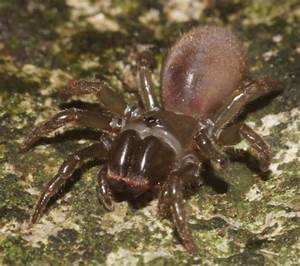
Label: ragno